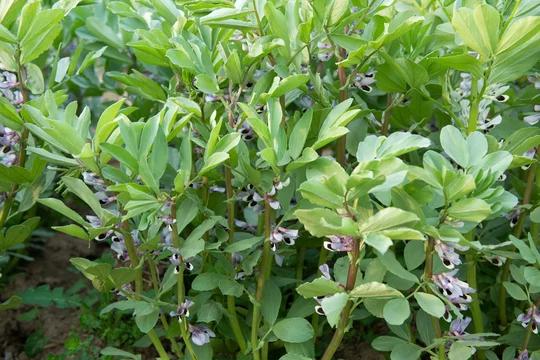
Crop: unknown
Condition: bean